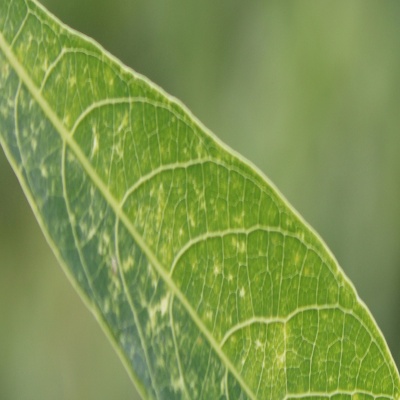
Crop: Cassava
Condition: green mite